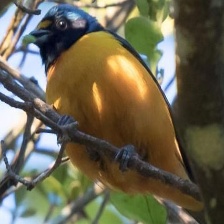
Species: ANTILLEAN EUPHONIA
Scientific name: EUPHONIA MUSICA